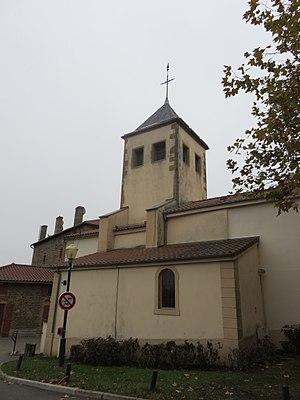
Église Saint-Barthélémy de Fleurieux-sur-l'Arbresle (Rhône, France).
Fleurieux-sur-l'Arbresle est une commune française, située dans le département du Rhône en région Auvergne-Rhône-Alpes.